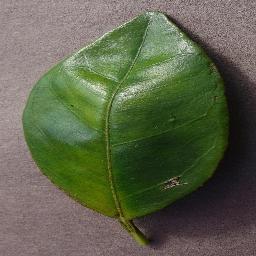
Label: Orange___Haunglongbing_(Citrus_greening)